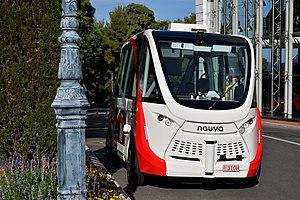
La navette autonome a été mise en service expérimentalement pendant l'été 2019 sur le Rocher, à Monaco.
La Compagnie des autobus de Monaco, également connue sous le sigle CAM, est un réseau de transports en communs desservant la ville de Monaco.